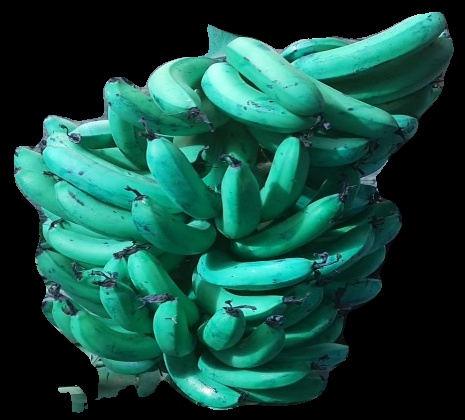
Variety: pachbale
Grade: grade3